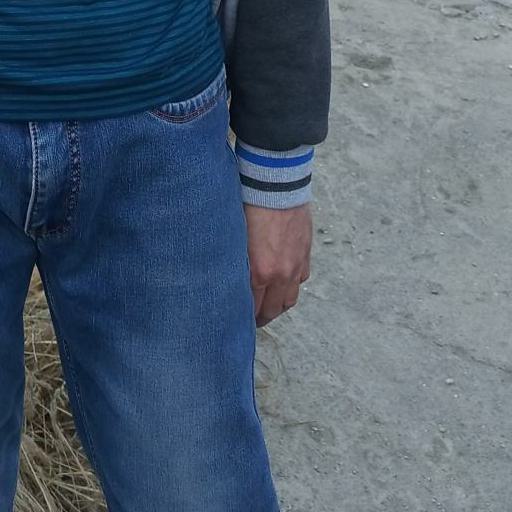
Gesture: no_gesture